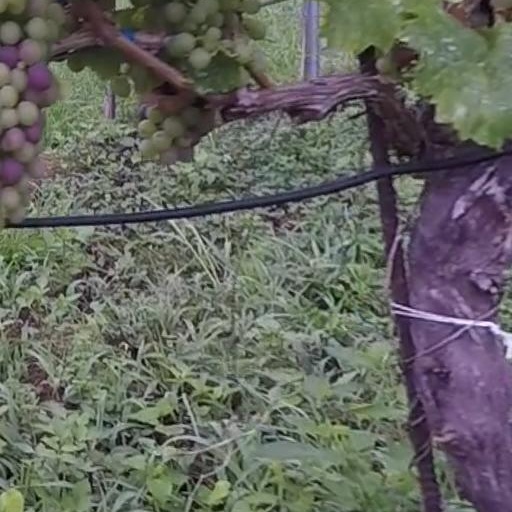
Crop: grape